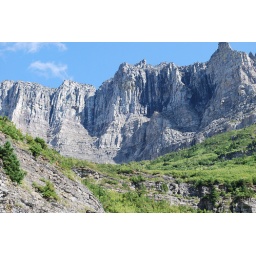
mountain tops from the going to the sun road in glacier n.p.